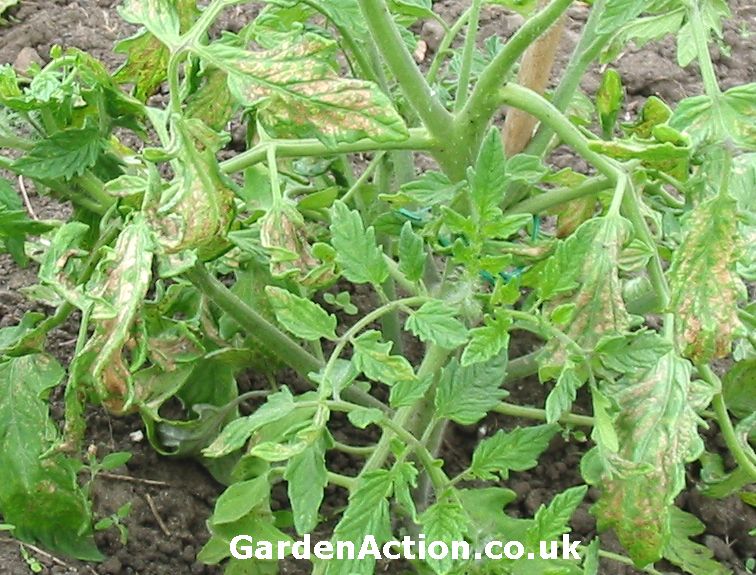
Labels: Tomato leaf mosaic virus, Tomato leaf mosaic virus, Tomato leaf mosaic virus, Tomato leaf mosaic virus, Tomato leaf mosaic virus, Tomato leaf mosaic virus, Tomato leaf mosaic virus, Tomato leaf mosaic virus, Tomato leaf mosaic virus, Tomato leaf mosaic virus, Tomato leaf mosaic virus, Tomato leaf mosaic virus, Tomato leaf mosaic virus